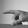
ASL letter: P